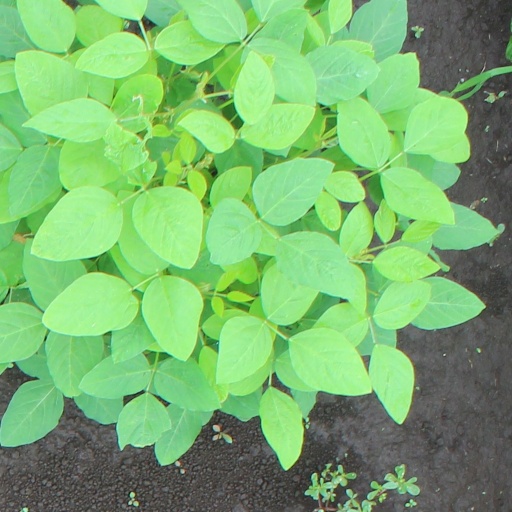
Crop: soybean